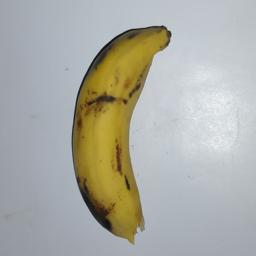
Banana variety: Champa Kola